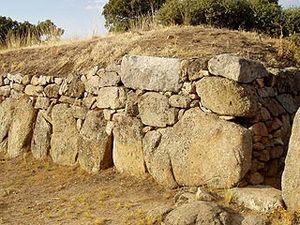
Le castro de la Mesa de Miranda est un site vetton sur le territoire de la commune de Chamartín de la Sierra, dans la province d'Ávila, découvert au début du XXᵉ siècle et inventorié par l'archéologue Juan Cabré.